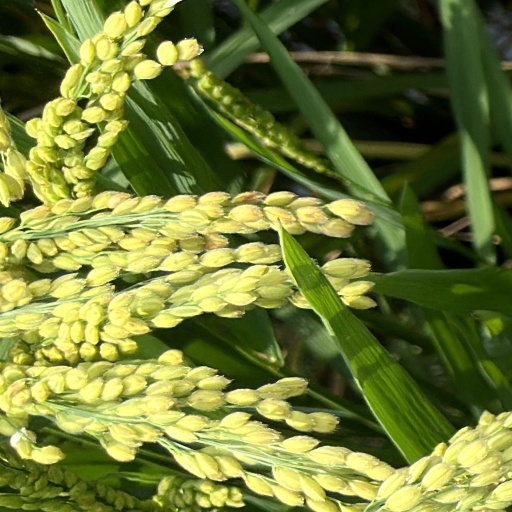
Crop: rice